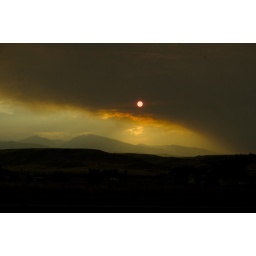
On the way to the Gorge, just east of Missoula, the sky was black from the smoke in the air.